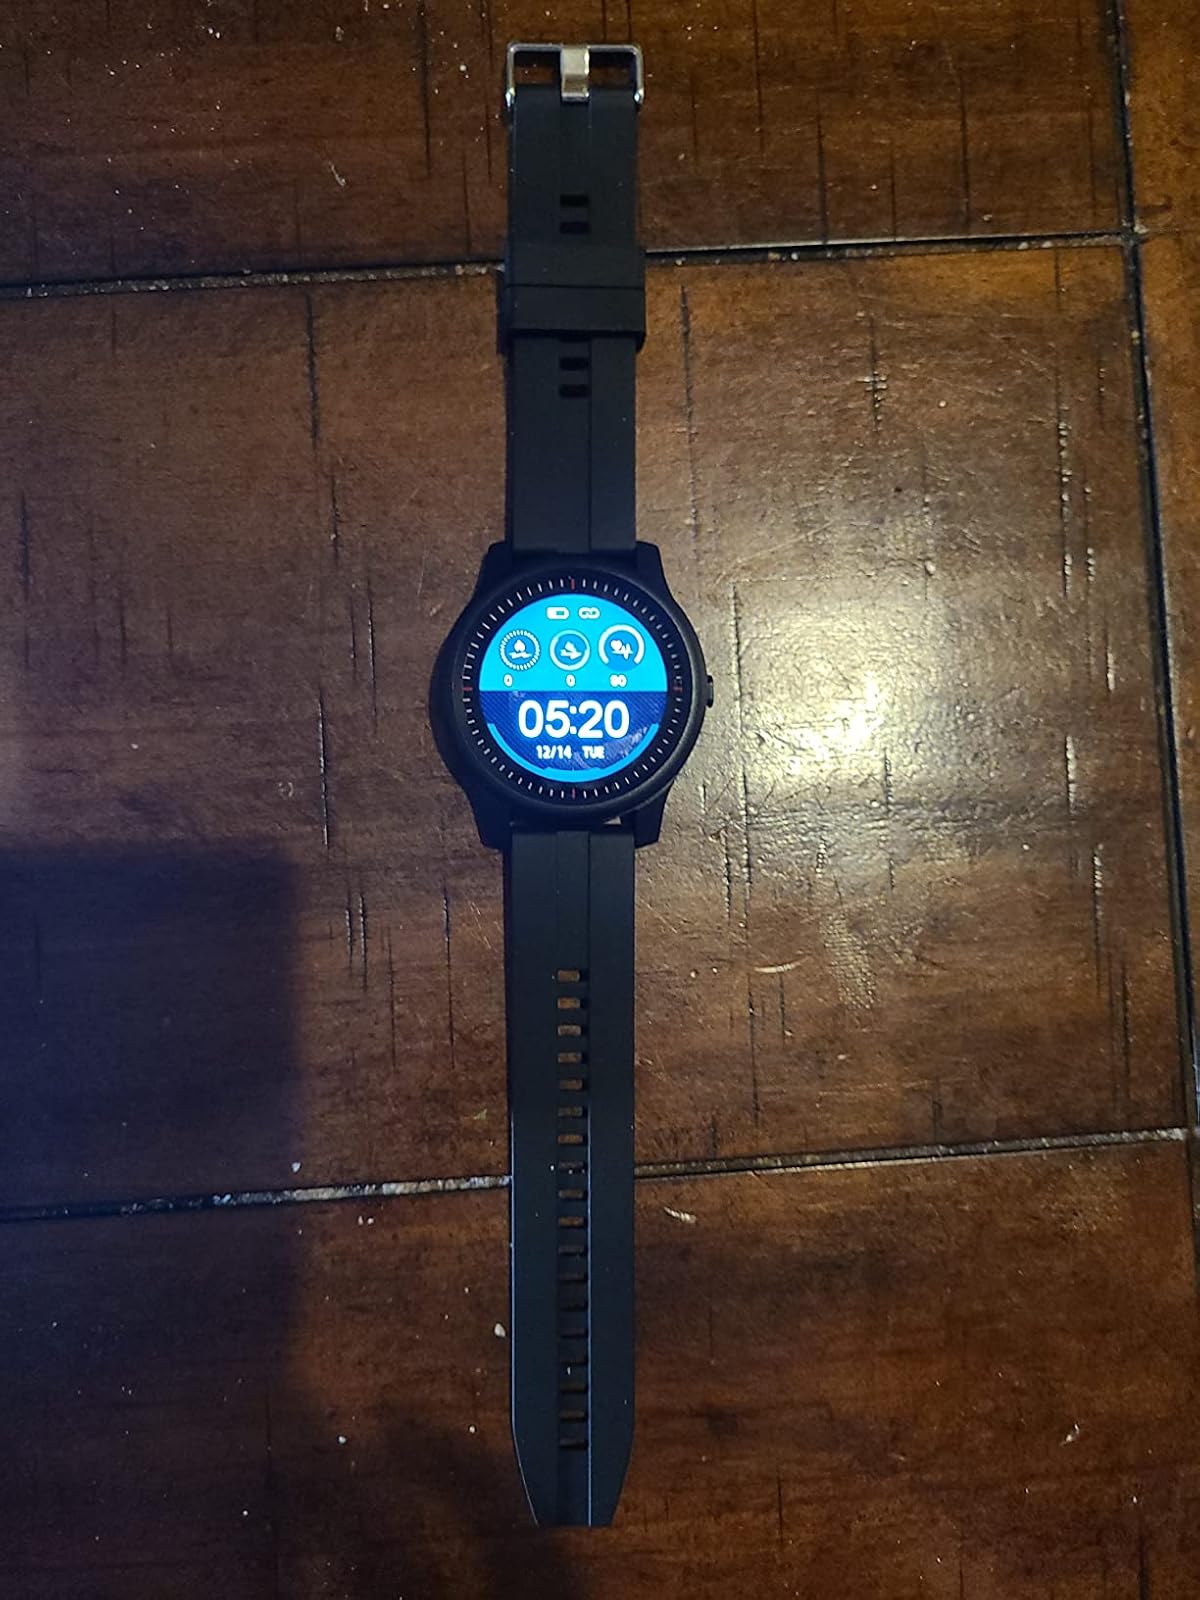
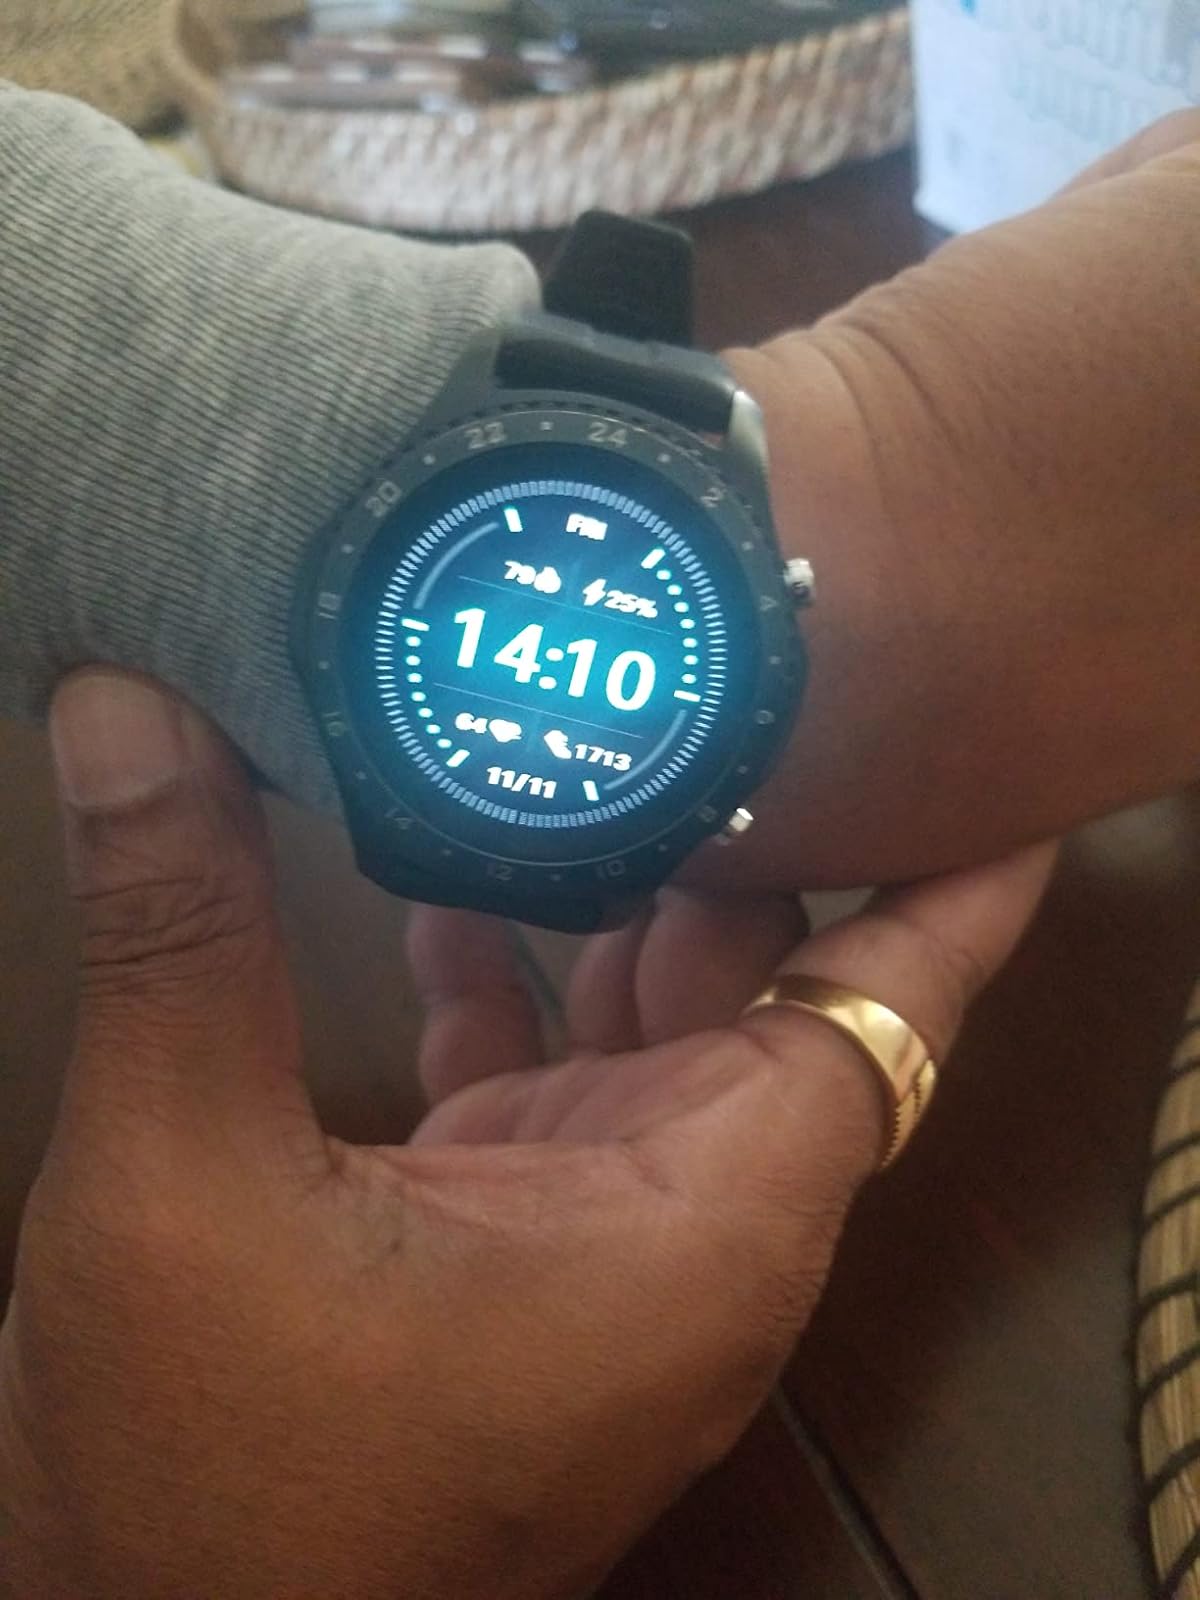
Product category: smartwatch
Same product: no